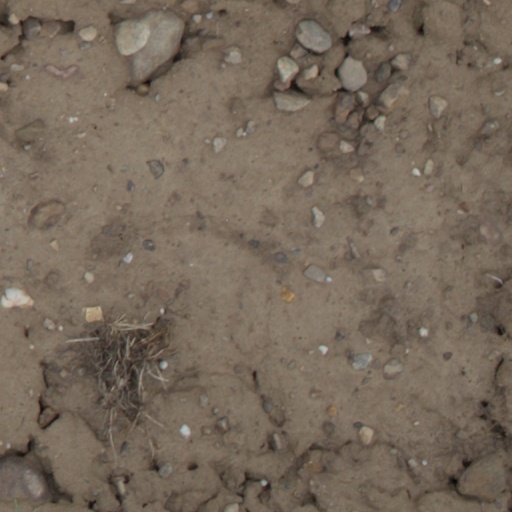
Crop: wheat